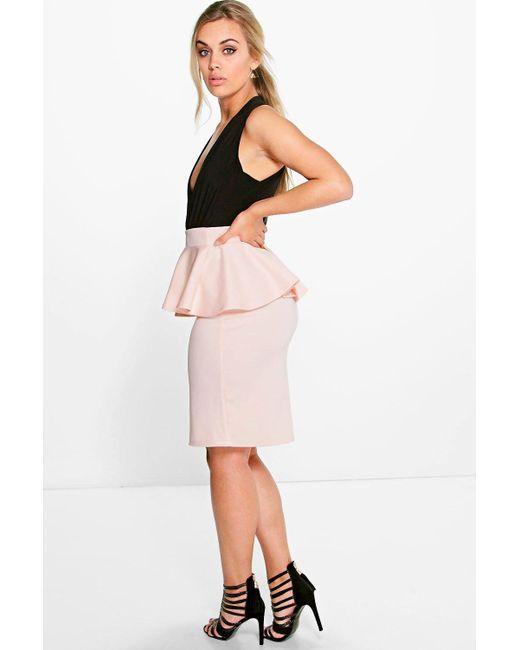
Blumenrock für Damen Rüschen süßer lässiger Minirock